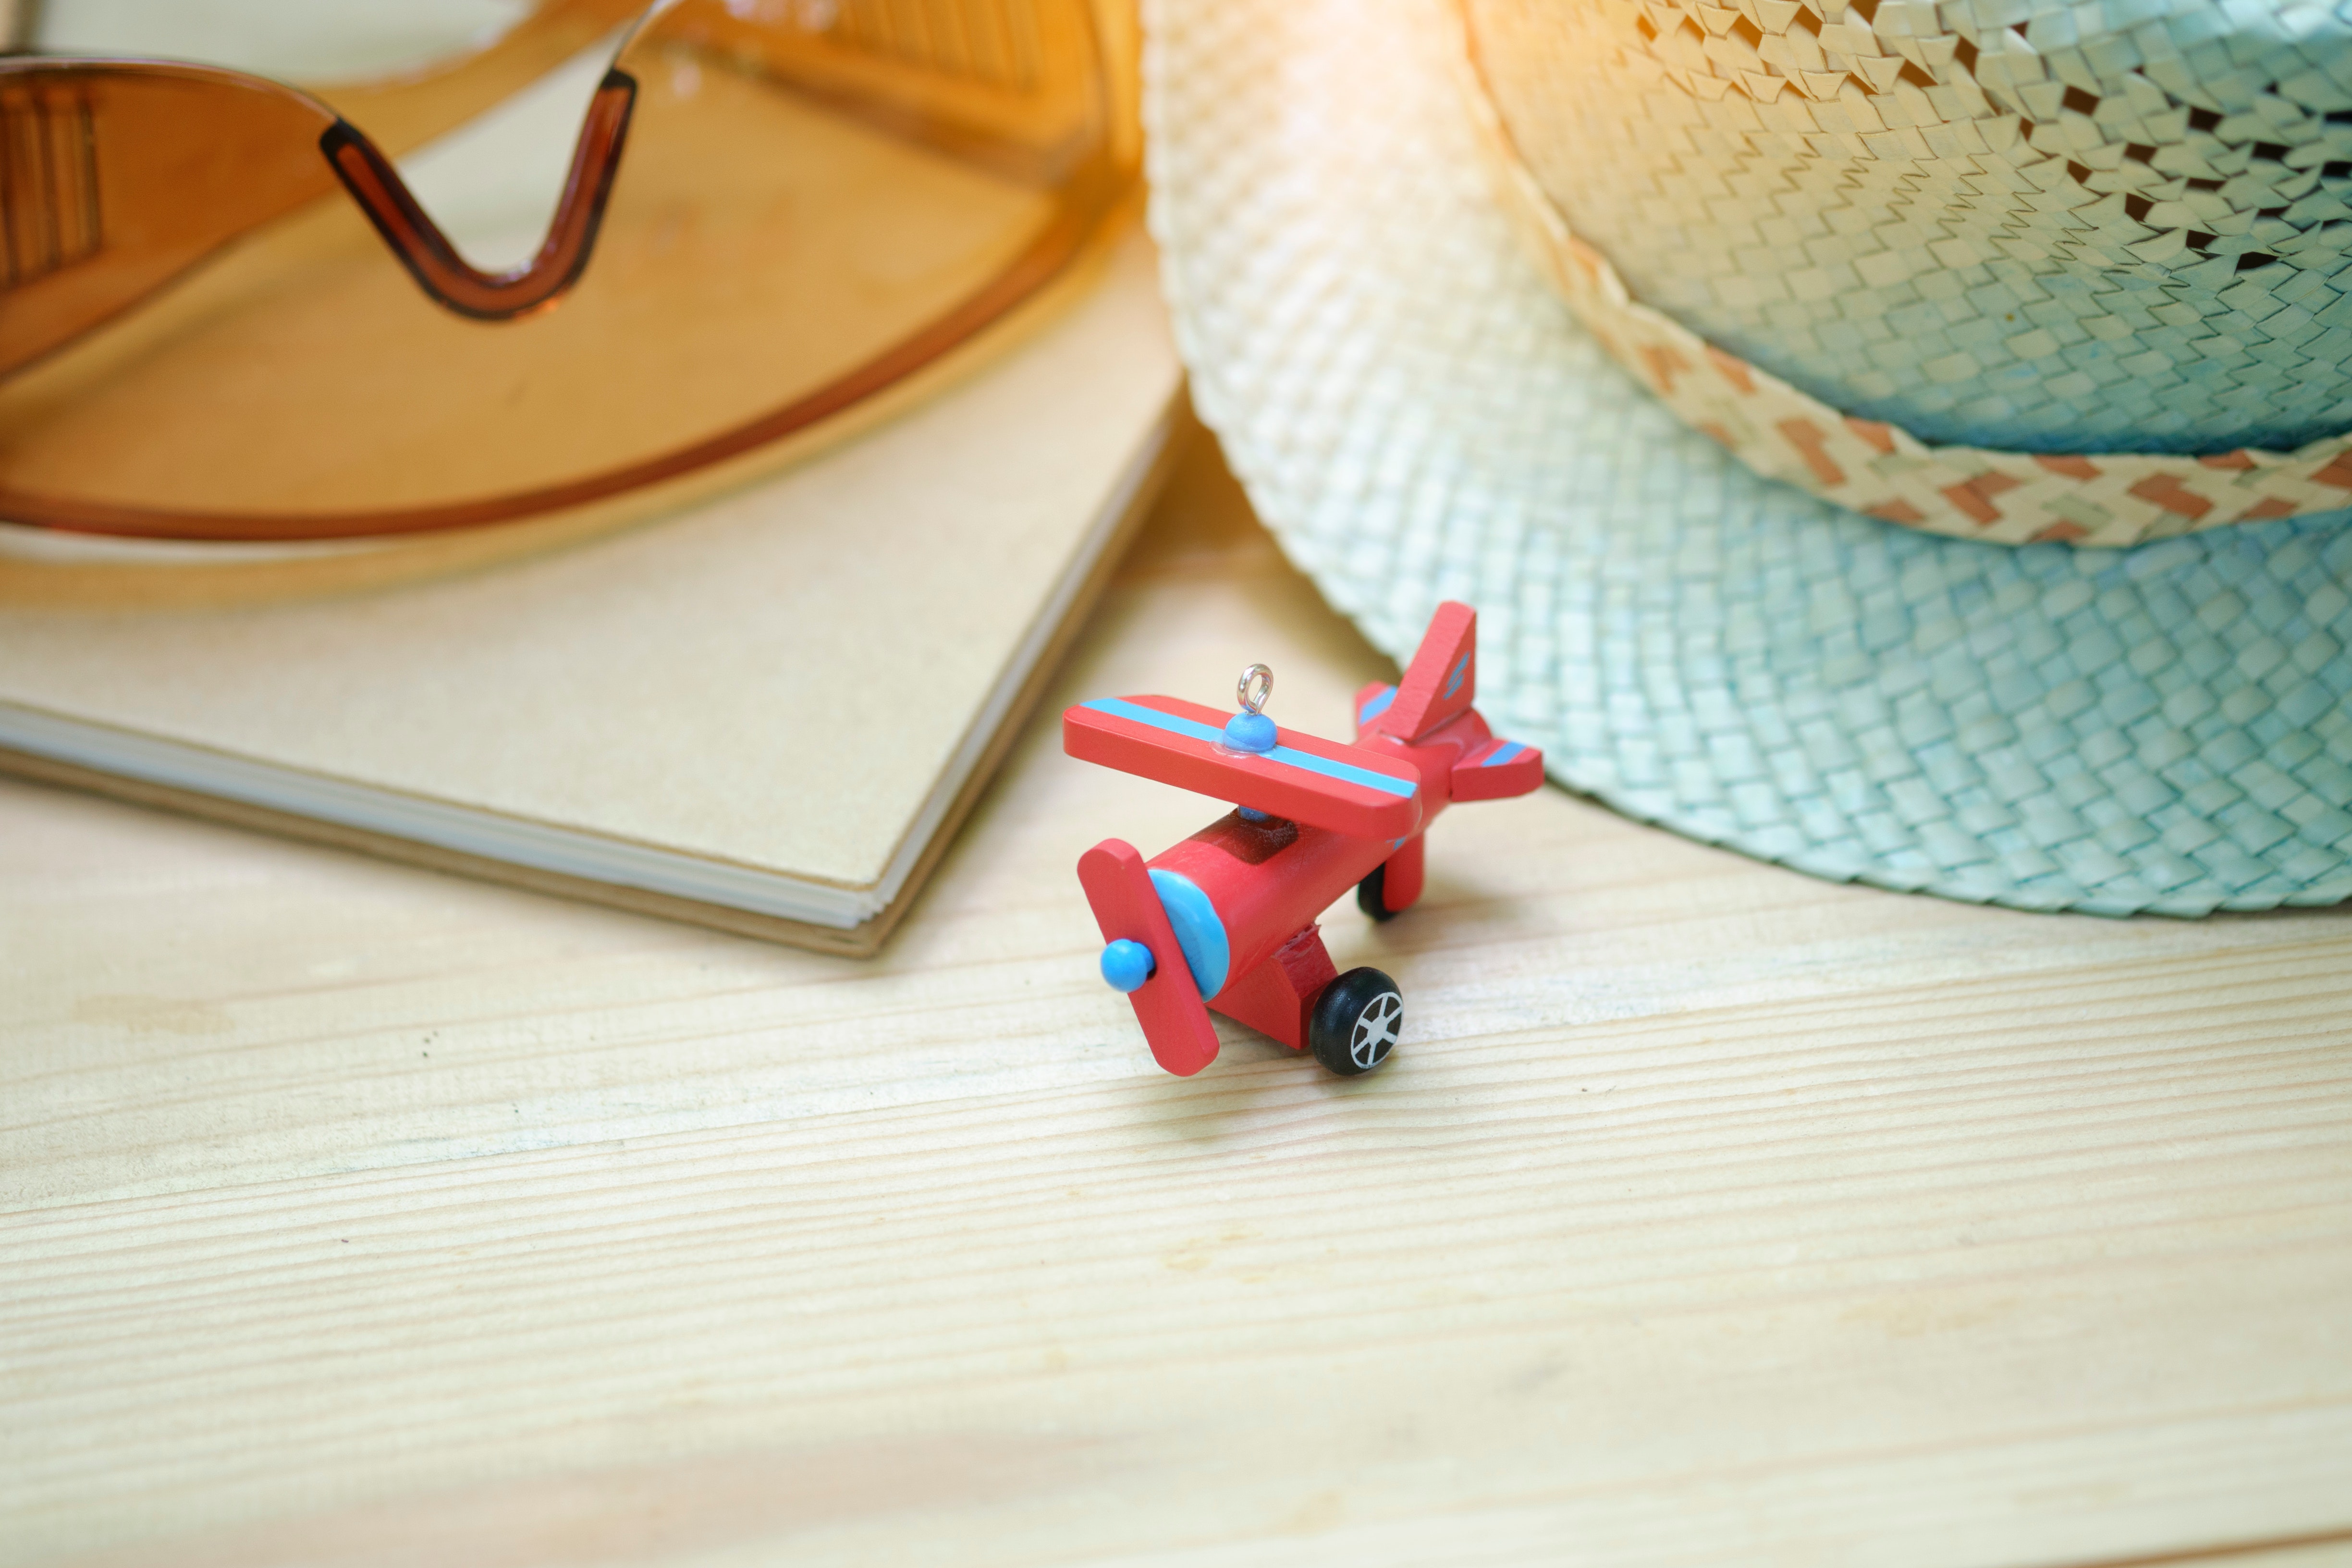
blue, turquoise, headgear, hat, textile, fashion accessory, crochet, toy